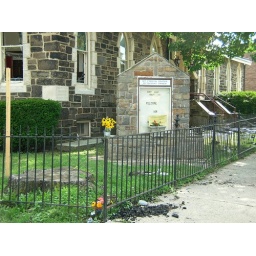
flowers left above and below the fence after the old church burned